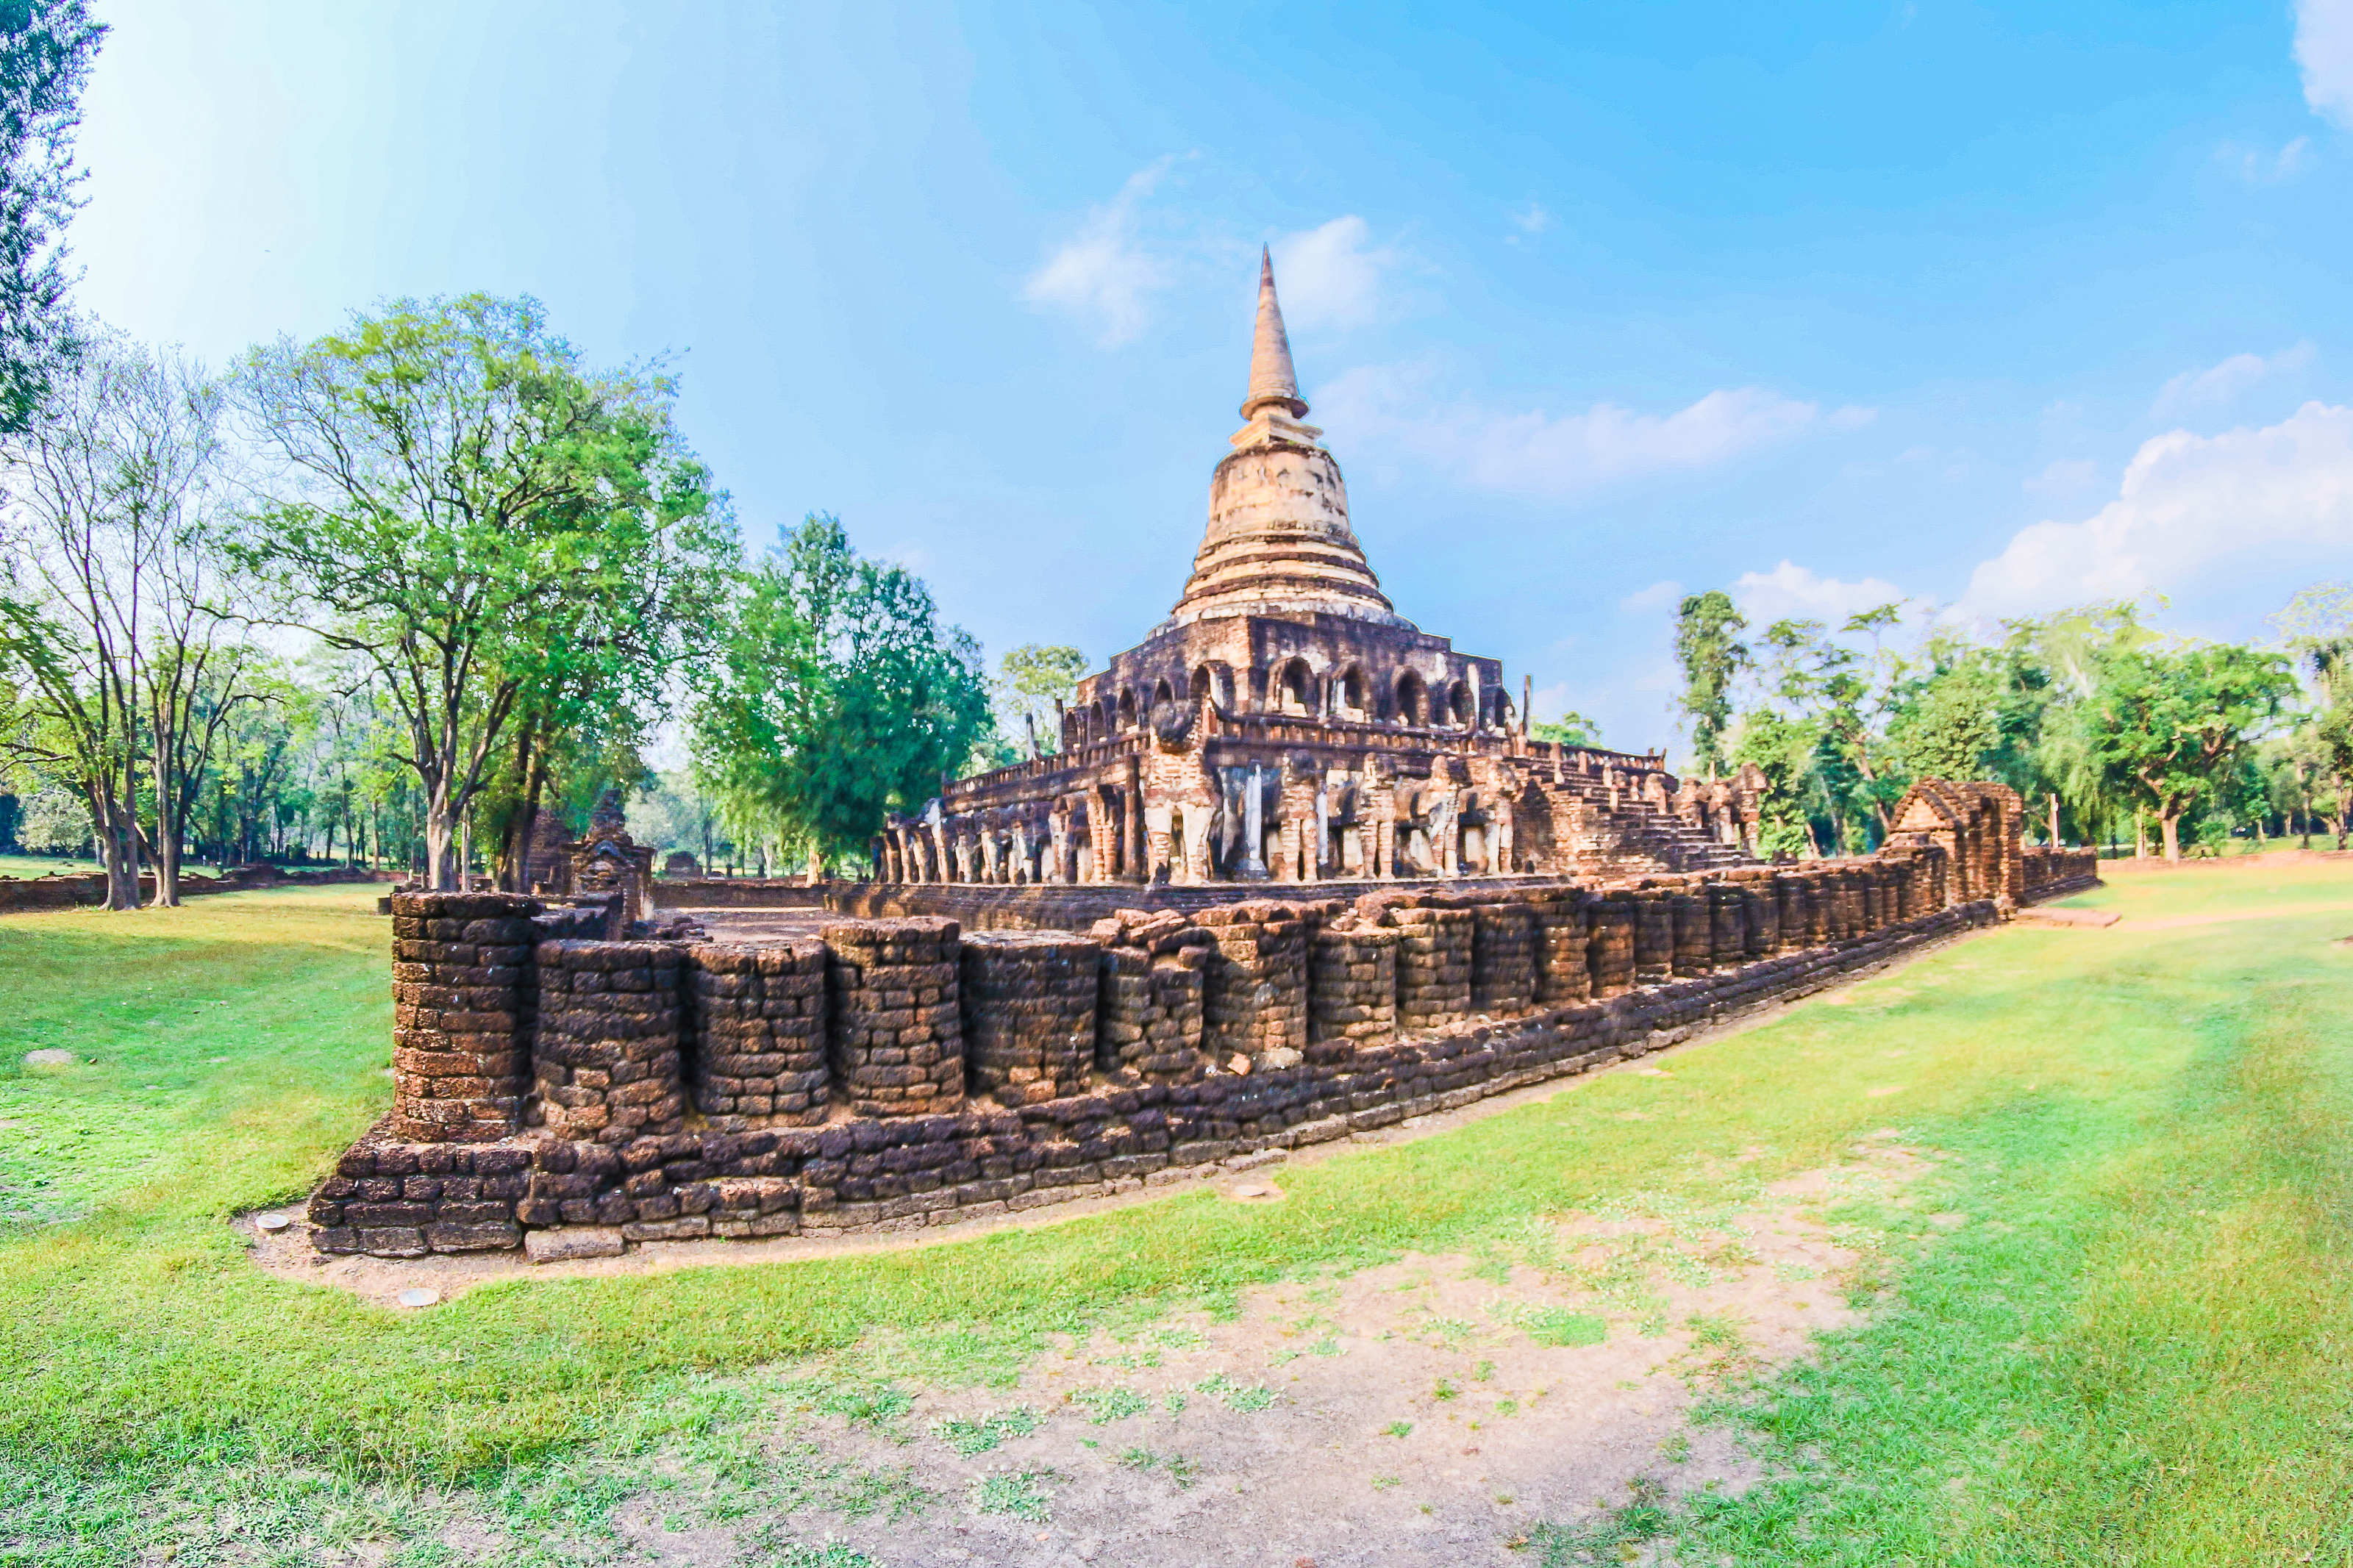
ancient, architecture, art, asia, asian, buddha, buddhism, buddhist, chang, culture, famous, heritage, historical, history, landmark, lom, old, pagoda, park, religion, satchanalai, si, siam, statue, stone, sukhothai, temple, thai, thailand, tourist, travel, unesco, wat, historic site, archaeological site, place of worship, sky, maya city, ruins, building, ancient history, hindu temple, photography, unesco world heritage site, maya civilization, tourist attraction, medieval architecture, national historic landmark, fictional character, tourism